Royal Château of Ardenne

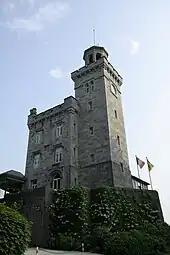
Leopold Tower, remains of the vast château (1878)

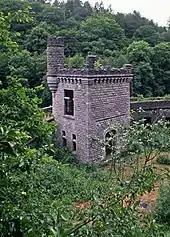
The former train station "Halte royale d'Ardenne" as it was in 1990

On 21 March 1837, King Leopold I bought of land called "Terre d'Hardenne et de Férage". In this domain, crossed by the Lesse and the Ywoigne, he had a rock tower built in 1843 and extended an existing hunting lodge with two towers. In the same period, the king also started the construction of a country house a few kilometers away: the Royal Castle of Ciergnon.